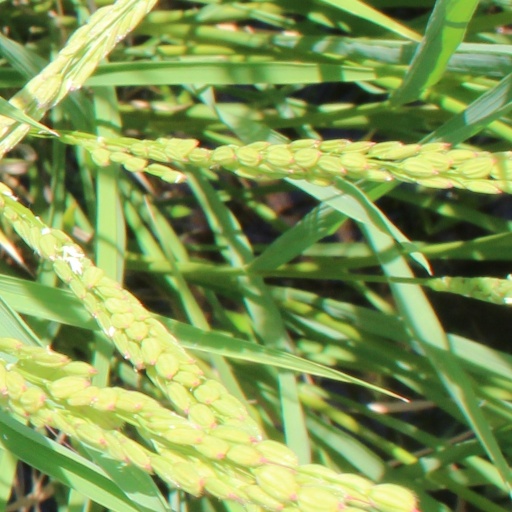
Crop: rice